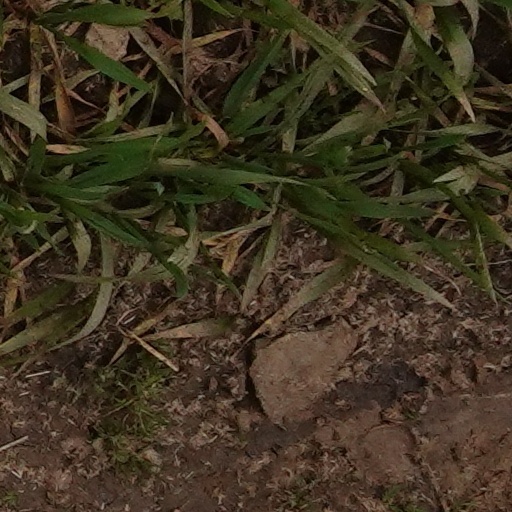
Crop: wheat